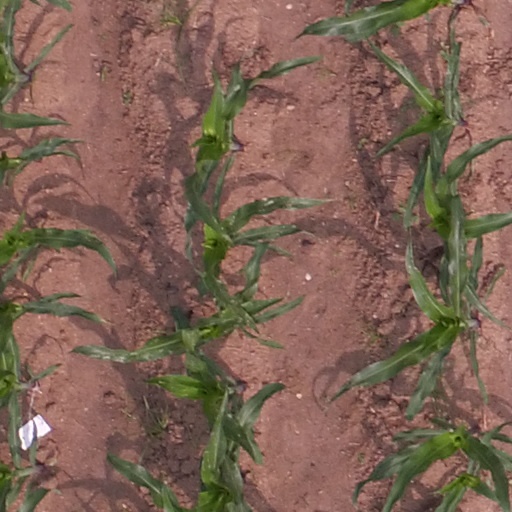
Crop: maize; corn